State of Slovenes, Croats and Serbs

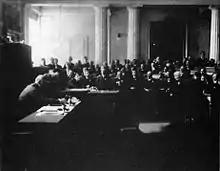
Session of the Croatian parliament, the "Sabor", on 29 October 1918

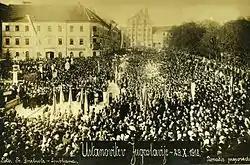
Proclamation of the State of Slovenes, Croats and Serbs in Congress Square, Ljubljana, 29 October 1918

On 28 October, Gyula Andrássy the Younger sent a peace note to the American government while the Ban of Croatia, Antun Mihalović, reported to the Emperor and was dismissed with the instruction "Do as you please". The Ministry of War had also decided to allow the local military commands to approach the people's councils in order to help maintain law and order. All this was taken as a sign that the Austro-Hungarian monarchy was disintegrating and that the State of Slovenes, Croats and Serbs was an attainable goal.